Nazi Party rally grounds

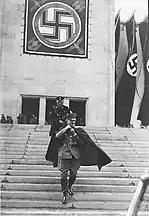
Adolf Hitler in Nuremberg (1936)

During the Party Congress of 1929 the then unfinished "Hall of Honour" was first used to memorialize dead. During the Third Reich the Nazis used the site primarily as a commemoration for the fallen soldiers of World War I and commemoration of the 16 dead of the "Hitlerputsch" (the so-called "Martyrs of the NS Movement") (Beer Hall Putsch) on 9 November 1923 in Munich. Hitler, accompanied by SS leader Heinrich Himmler and SA leader Viktor Lutze, strode through the arena over the 240-meter-long granite path from the main grandstand to the terrace of the "Ehrenhalle" and showed the Nazi salute there. The ritual was the climax of the celebration.